Spot Poles

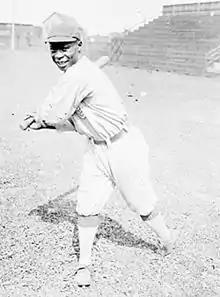
Poles in 1913

Spottswood Poles (December 27, 1887 – September 12, 1962) was an American outfielder in baseball's Negro leagues. One of the fastest players of his era, Poles was sometimes referred to as "the black Ty Cobb."